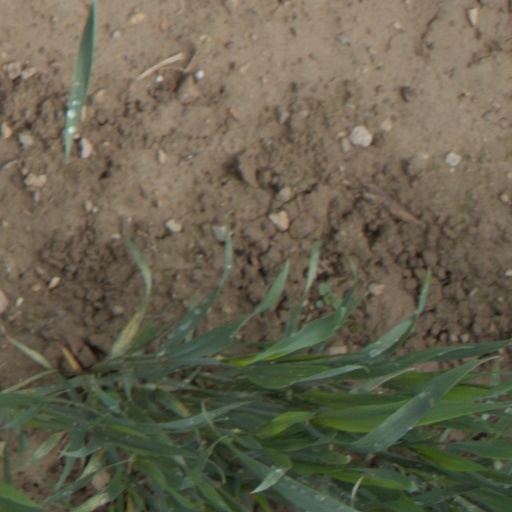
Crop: wheat